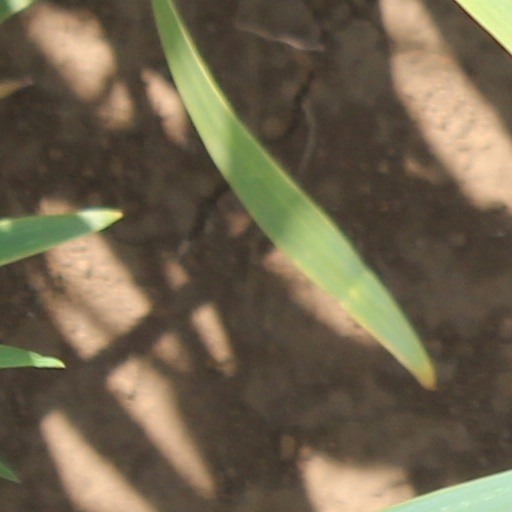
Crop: wheat